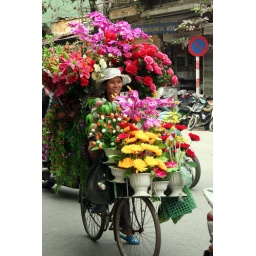
This girl was utterly loaded down with fresh arranged flowers and riding in traffic along with everybody else.